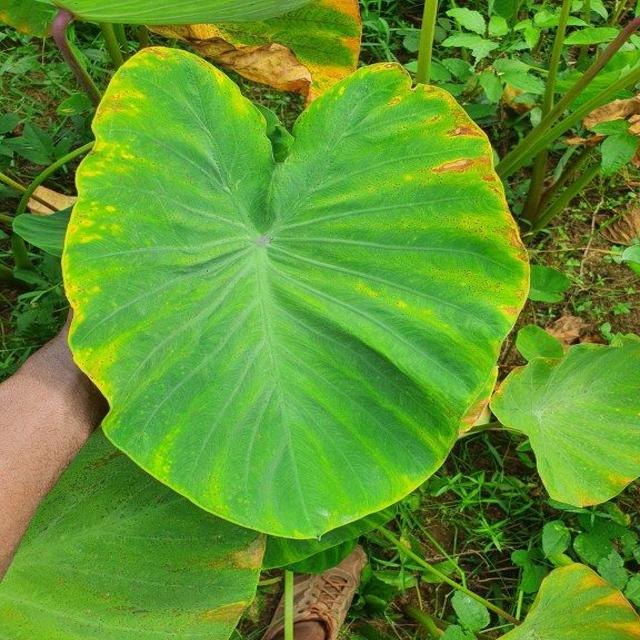
Label: Mid_Blight